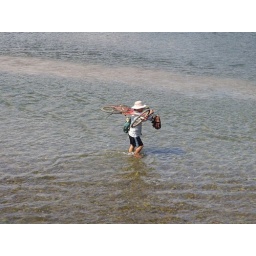
Toll for the bridge over the Mekong river - doesnt that suck! Locals have to still wade through water!